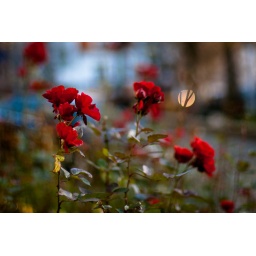
Flowers in a garden bed near the opera house in Bergen.